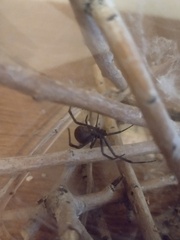
Species: Lactrodectus_hesperus